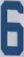
Number: 6